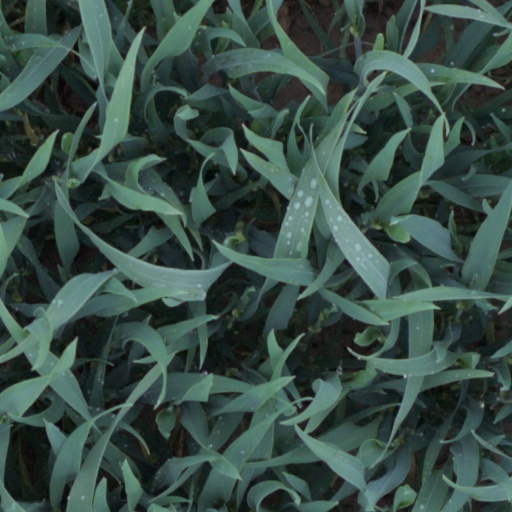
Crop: wheat